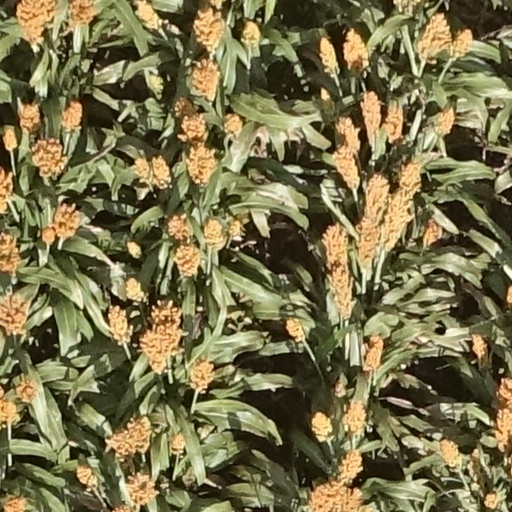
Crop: sorghum